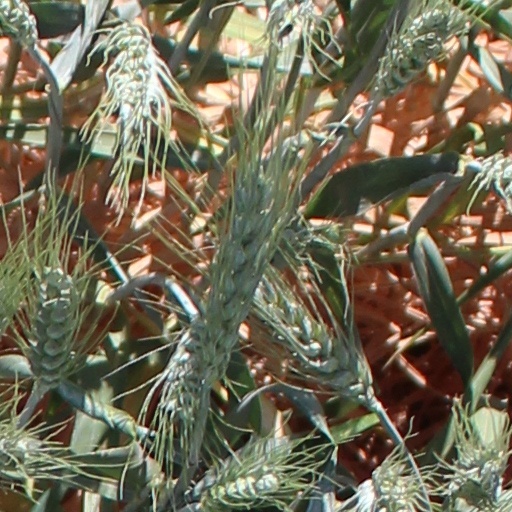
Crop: wheat